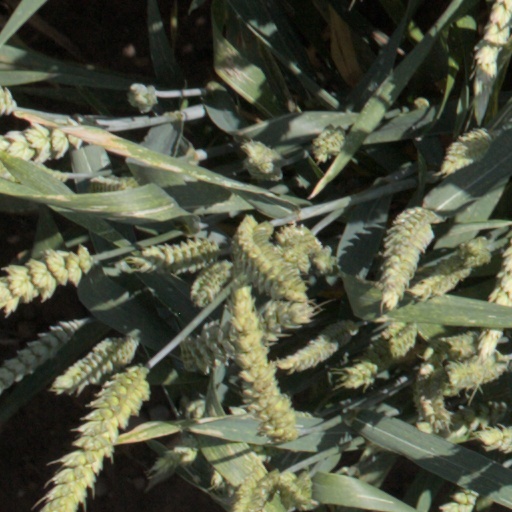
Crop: wheat